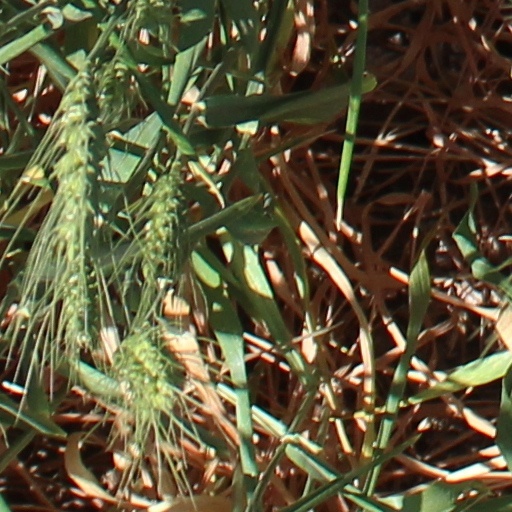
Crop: wheat